Justizpalast (Munich)

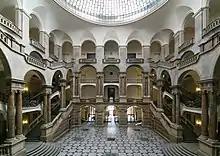
Justizpalast, areaway and staircase

The four façades of the free-standing building are of varying proportions, but they have similarities with the granite base as a substructure and the colossal arrangement of pilasters or columns on the central structure and the corners. The three upper floors are surrounded by window frames and gables, the second floor being emphasized the most. On the northern façade, the east and west wings are projected as a corner avant-corps and the central section. Six columns with Corinthian capitals here form the upper floor. The longitudinal fronts and corner protrusions of the southern façade are similar to those of the northern façade, but the middle avant-corps is less prominent and is divided by pilasters. On the ground floor there is an open porch, which once served as an underpass for carriages. On the first floor, the front porch serves as a balcony. The three central axes of the avant-corps are crowned by a gable with the Bavarian coat of arms. On the pediment stands the statue of Justitia, flanked by Innocence and Vice. The east facade is strongly marked by the central avant-corps with a convex front and obelisks at all four corner points.